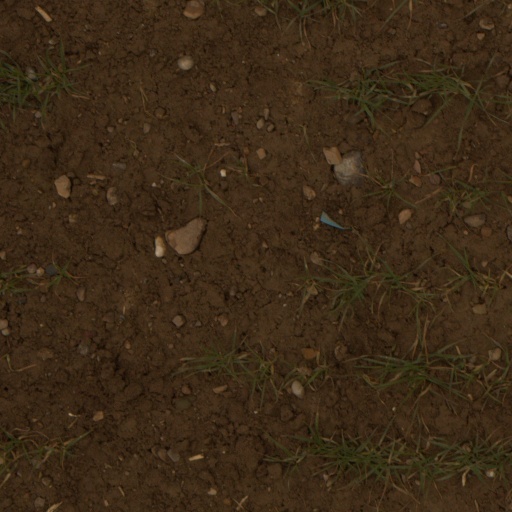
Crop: wheat